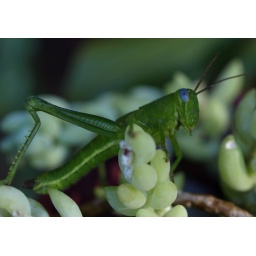
I noticed this beauty in my flower pots this morning and took a few photos before I left for work.